Culture of Telangana

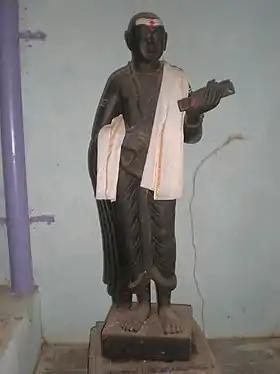
Statue of Bammera Pothana in Bammera village of Jangoan district

Urdu literature has always enjoyed patronage from successive rulers of the Qutb Shahi and Asaf Jahi era. Mohammed Quli Qutb Shah, the fifth ruler of the Qutb Shahi dynasty is regarded as one of the pioneers of early Urdu poetry.